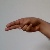
The image shows a hand gesture representing the letter 'H' in Indian Sign Language.